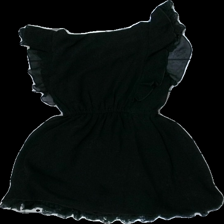
View: back
Type: Dress
Category: Children
Brand: Kappahl
Colors: Black
Material: 100% polyester
Pattern: Lace
Cut: C-collar
Size: 128
Season: All
Stains: Minor
Damage: smuts fläck
Damage location: middle center
Damage 2: lösa trådar
Damage 2 location: top center
Damage 3: lösa trådar
Damage 3 location: bottom center
Price range: <50
Recommended usage: Export
Description: klänning med volang och spets